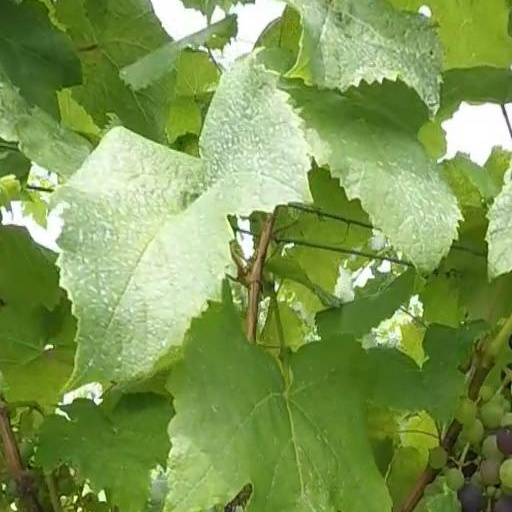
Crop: grape